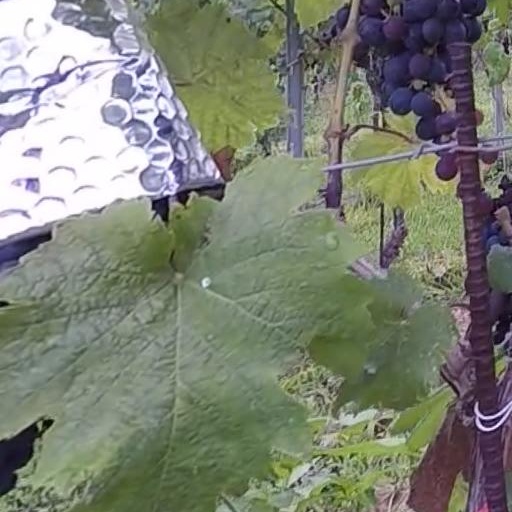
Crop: grape